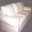
Label: couch